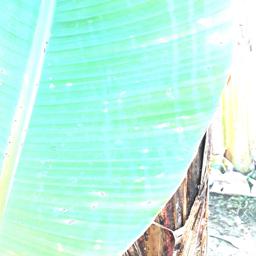
Label: BLACK SIGATOKA